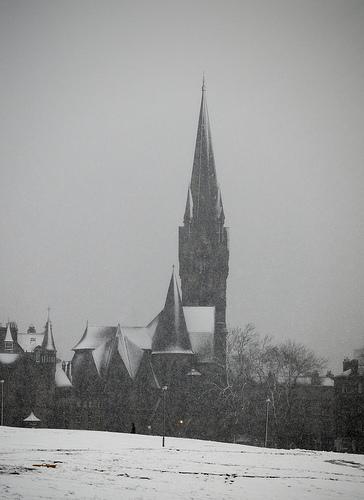
Weather: snow or frosty